John Randolph Grymes

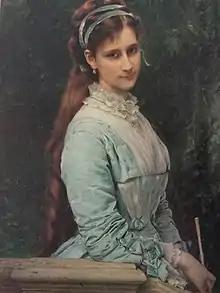
Grymes' granddaughter Medora de Vallombrosa, Marquise de Morès.

On December 1, 1822, Grymes married Cayetana Susana "Suzette" (née Bosque) Claiborne, widow of the first Louisiana Governor William C. C. Claiborne, and daughter of Felicidad Fangui and Bartolomé Bosque, a wealthy Spanish merchant and ship owner. From her first marriage, she was the mother of two: Sophronia Louise Claiborne (the wife of Antoine James de Marigny, the son of Bernard de Marigny) and Charles W. W. Claiborne, the Clerk of the U.S. Court in New Orleans. Together, they lived at 612 Royal Street in the French Quarter of New Orleans, and were the parents of four children, including: